Aldrick Robinson

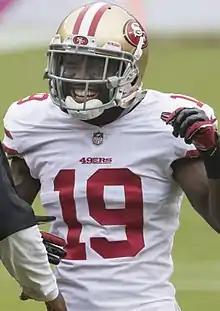
Robinson with the San Francisco 49ers in 2017

Aldrick Robinson (born September 24, 1988) is an American former professional football wide receiver who played eight seasons in the National Football League (NFL). He played college football at Southern Methodist University (SMU) and was selected in the sixth round of the 2011 NFL draft by the Washington Redskins. He also played for the Baltimore Ravens, Atlanta Falcons, San Francisco 49ers, Minnesota Vikings, and Carolina Panthers.